Olga Germanova

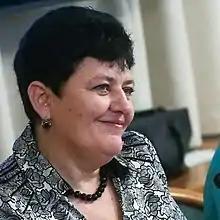

Olga Mikhailovna Germanova (born 26 September 1961, Peny, Belovsky District, Kursk Oblast) is a Russian political figure and a deputy of the 7th and 8th State Dumas.